Four-Eyed Prince

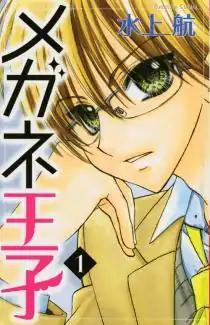
Cover of the first volume of "Four-Eyed Prince"

""Four-Eyed Prince" has the depth of a reader letter to Cosmo, but if that sounds like icing on the bespectacled cake, then this is going to be a sweet enough dessert for the younger female crowd." — Joseph Luster, "Otaku USA"